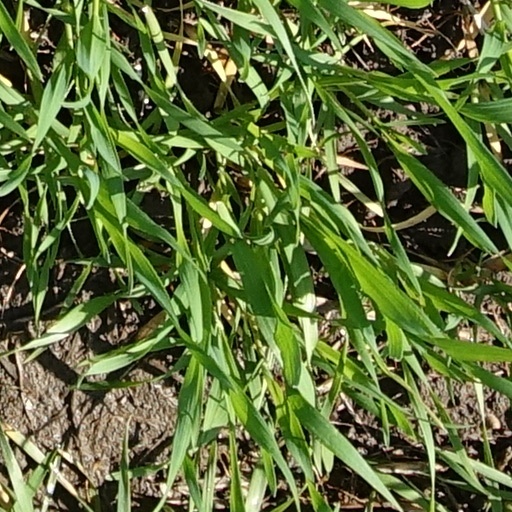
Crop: wheat